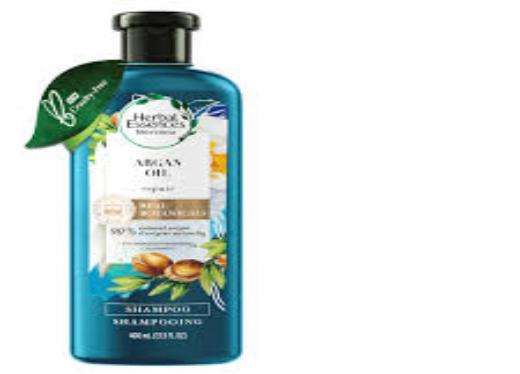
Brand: Herbal Essences
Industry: Necessities